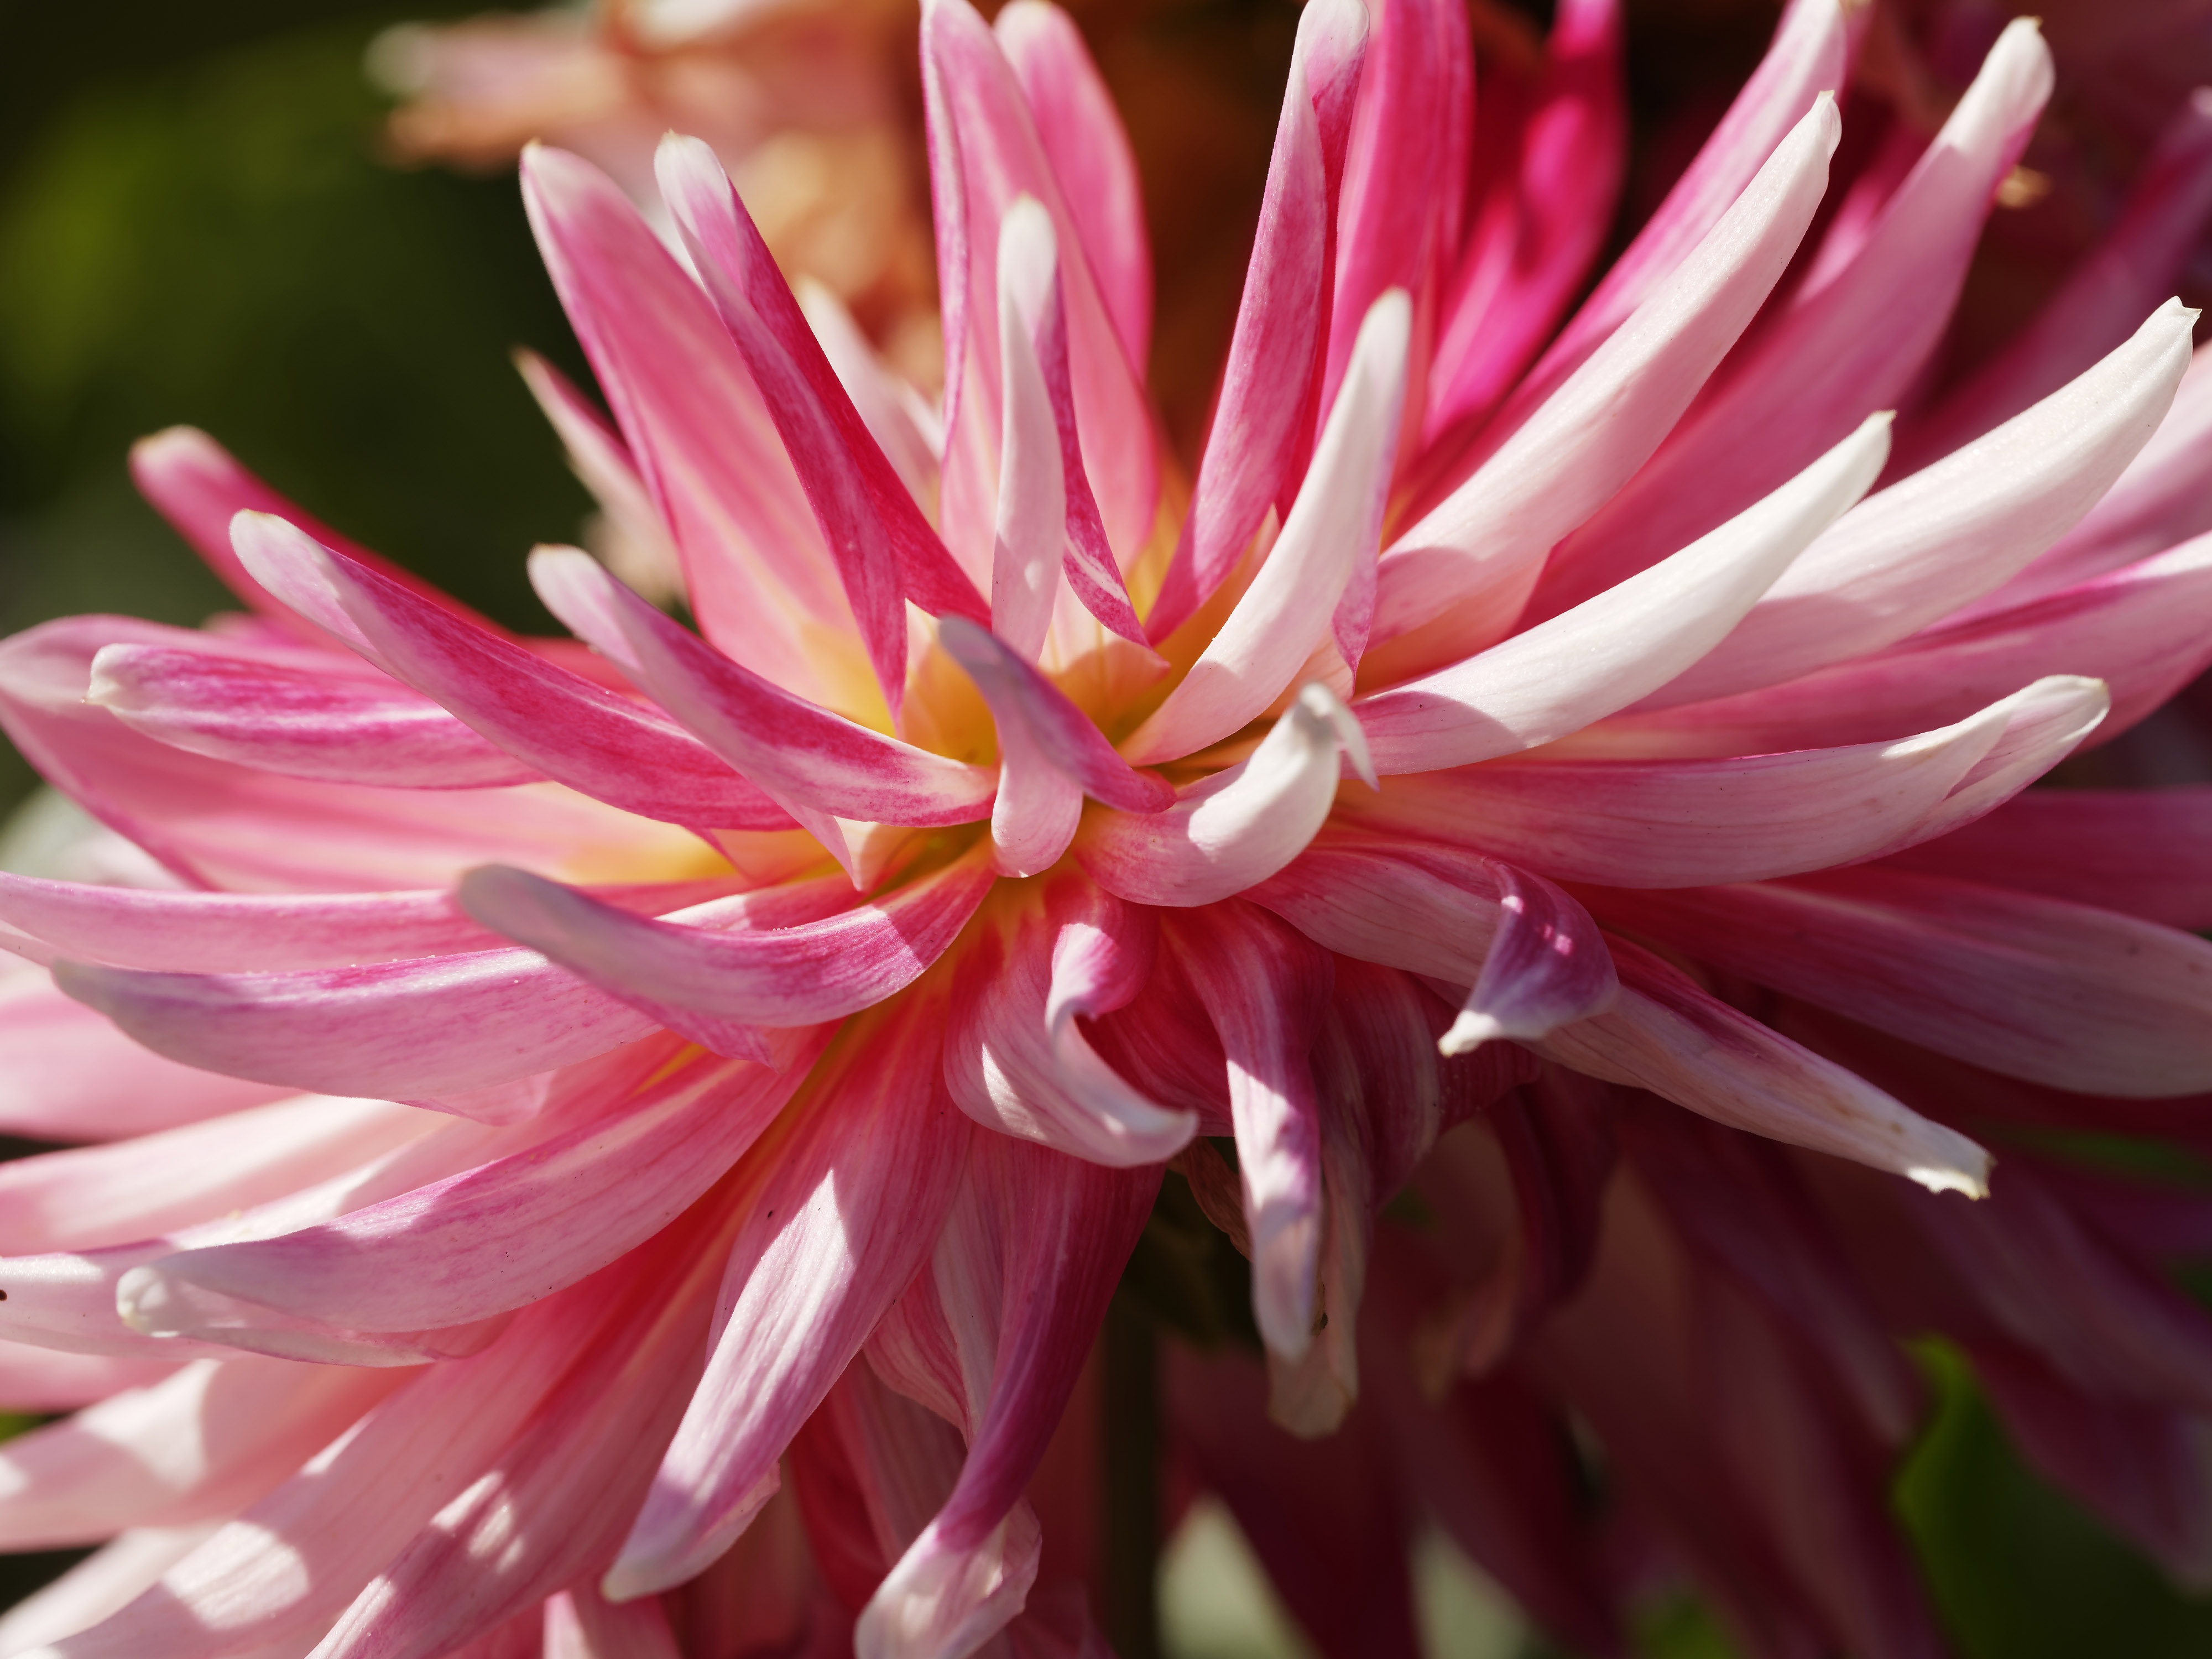
blossom, plant, flower, petal, summer, red, macro, pink, flora, flowers, close up, dahlia, dahlias, flowering, macro photography, summer flowers, flowering plant, daisy family, land plant, chrysanths